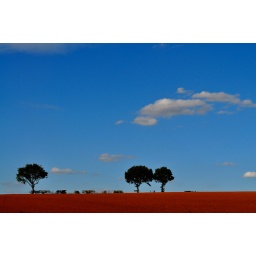
A tree against the sky possesses the same interest, the same character, the same expression as the figure of a human. (Georges Rouault)